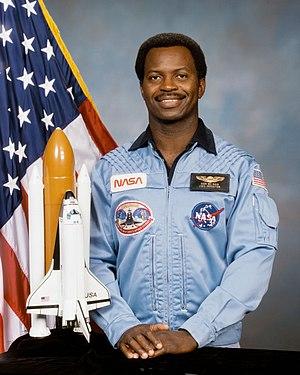
Rendez-vous est le septième album studio de Jean-Michel Jarre, sorti en 1986 sur disque microsillon et CD. Il fut ensuite remastérisé pour être réédité en 1993.
Ronald Erwin McNair est un astronaute américain, né le 21 octobre 1950 et mort le 28 janvier 1986 lors de l'explosion de la navette Challenger.